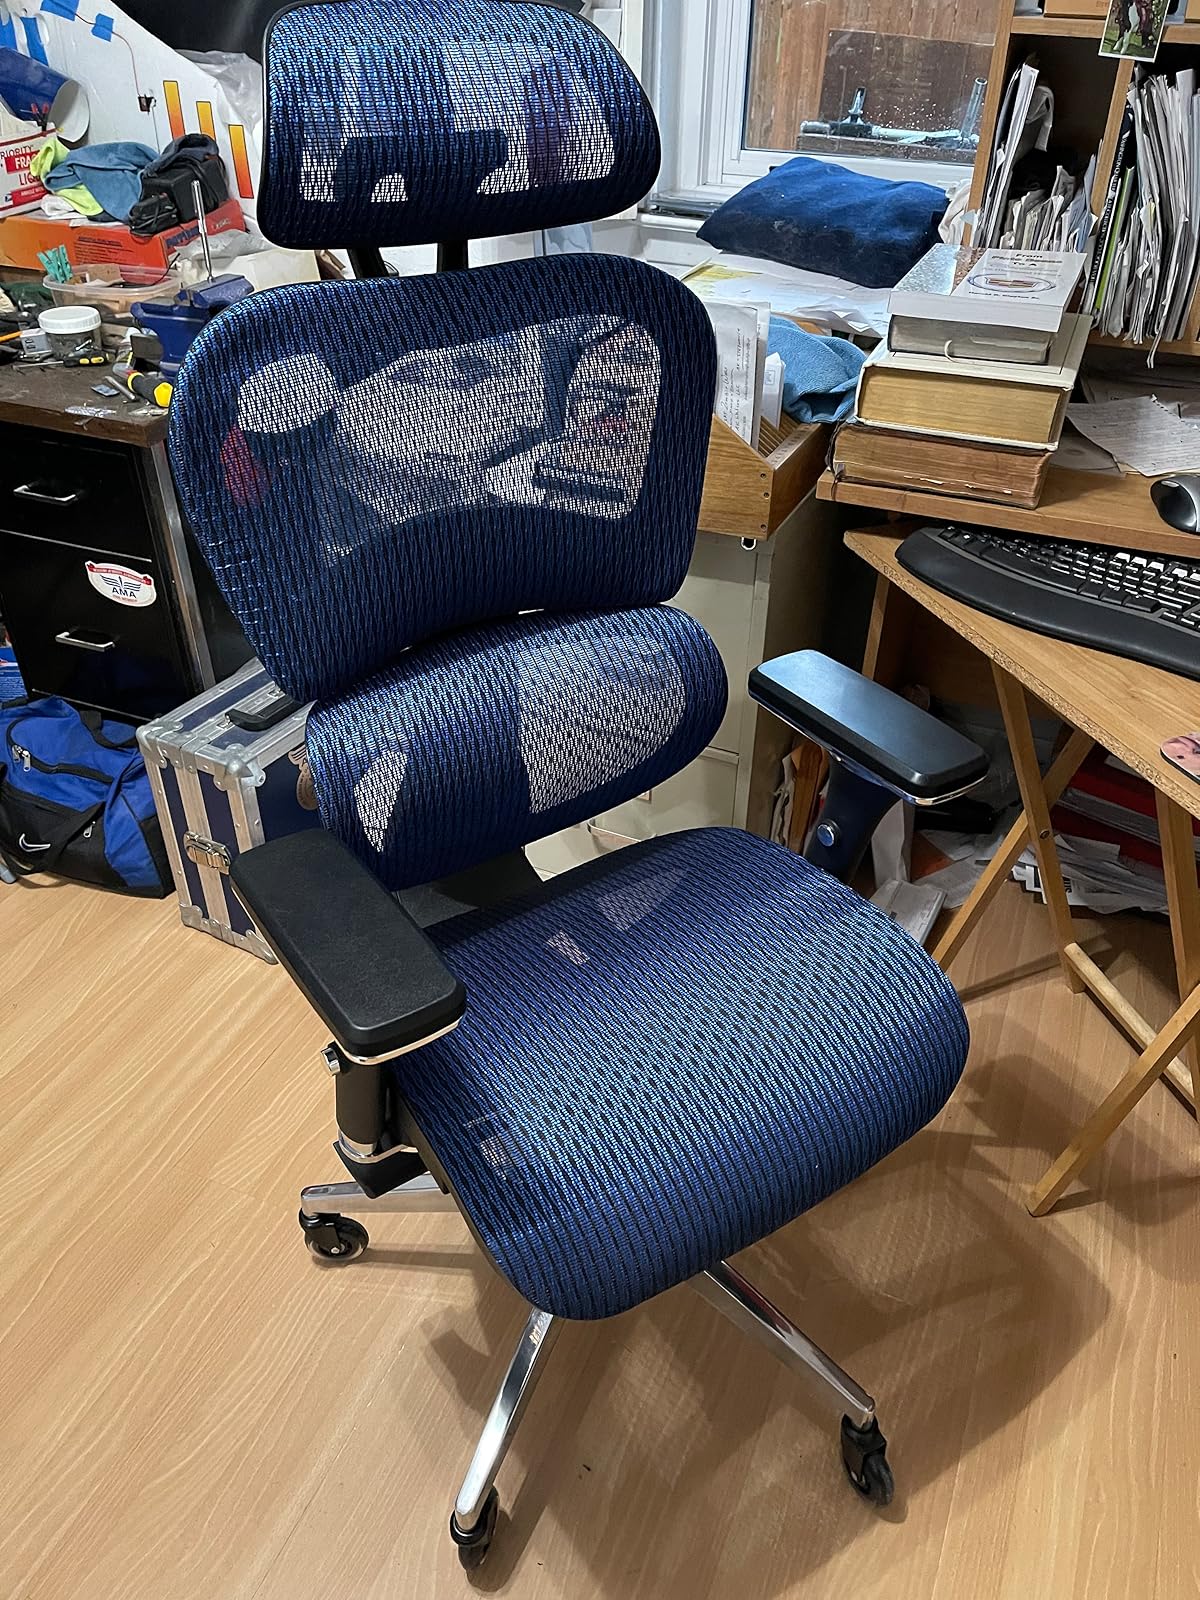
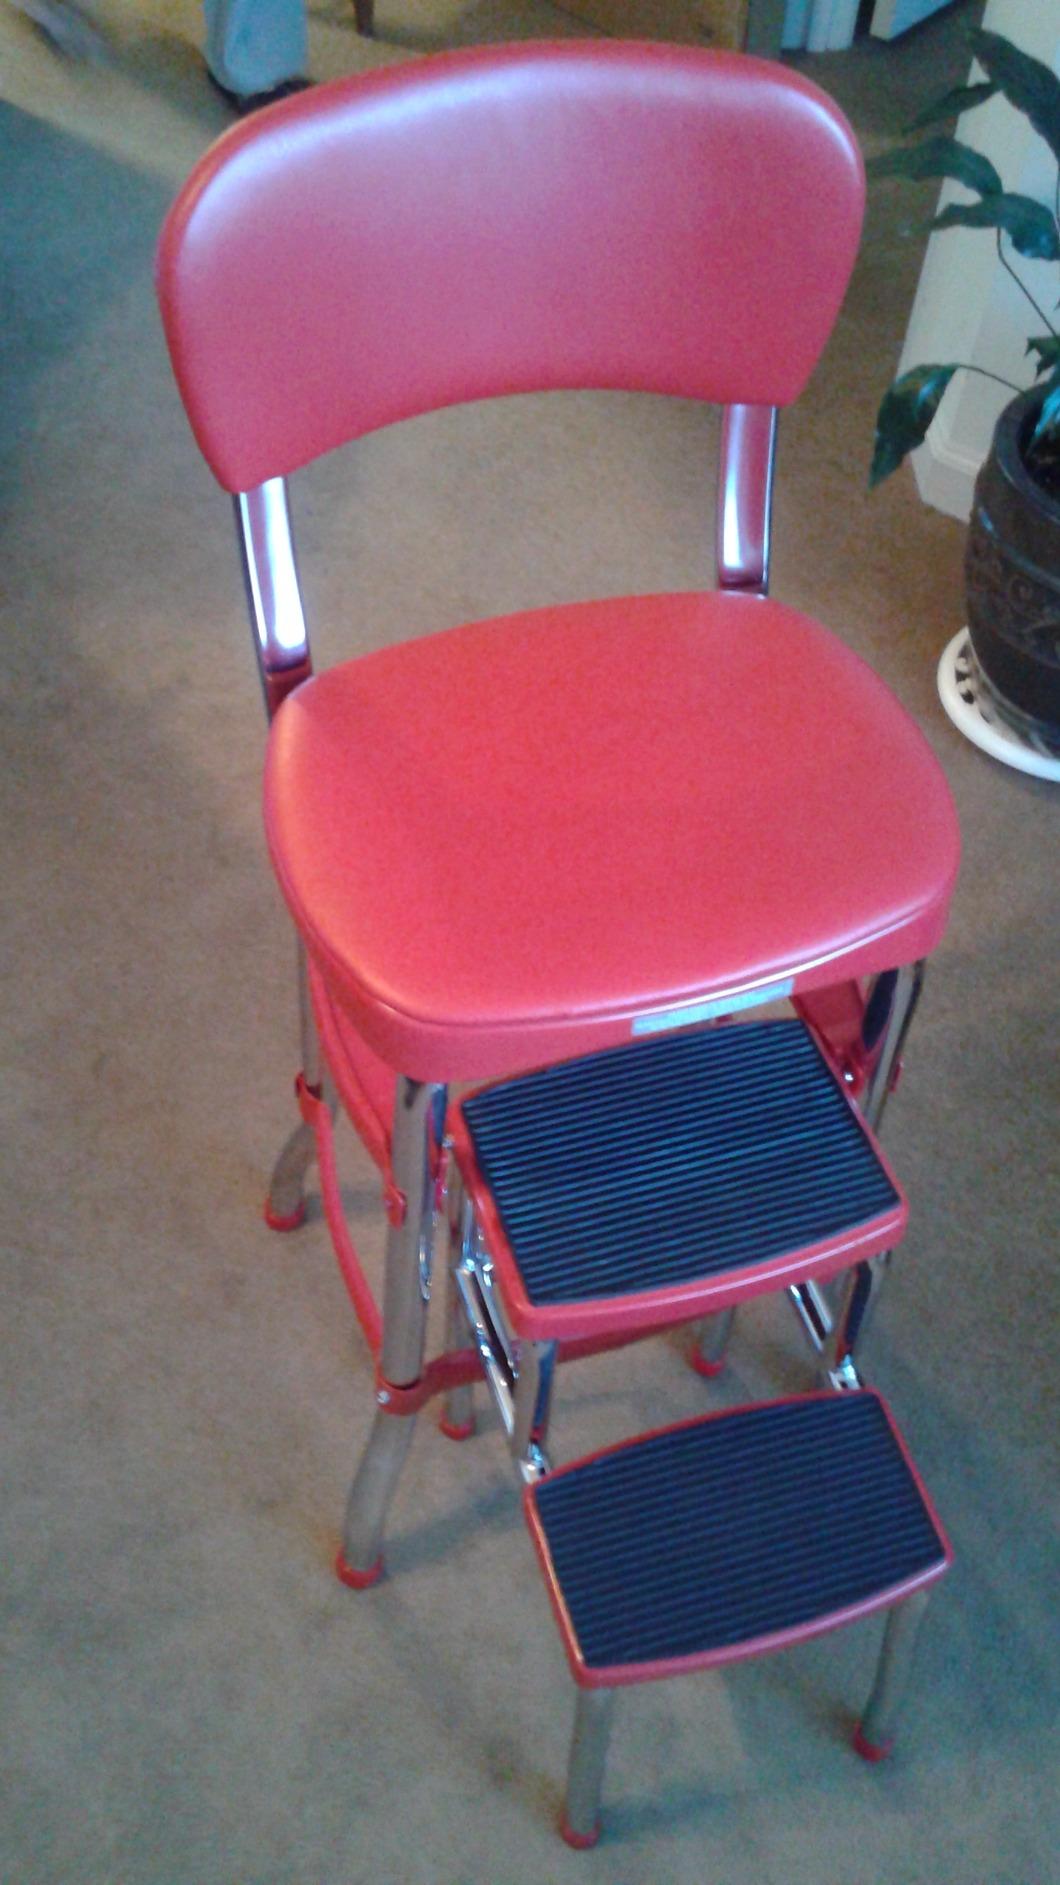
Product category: items_chair
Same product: no